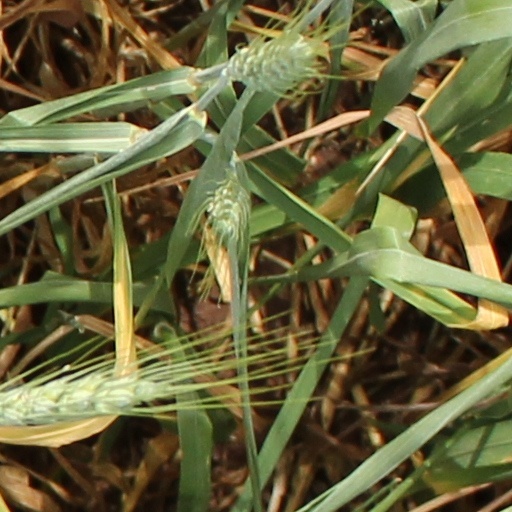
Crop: wheat